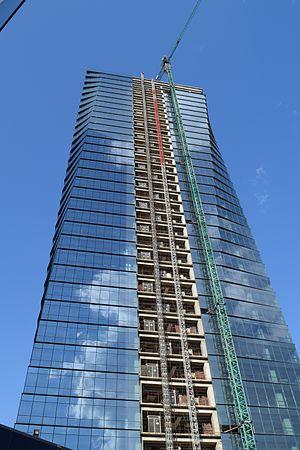
La Torre BBVA est un gratte-ciel en construction à Buenos Aires en Argentine. Les travaux ont débuté en 2013 et devraient se terminer en 2015.